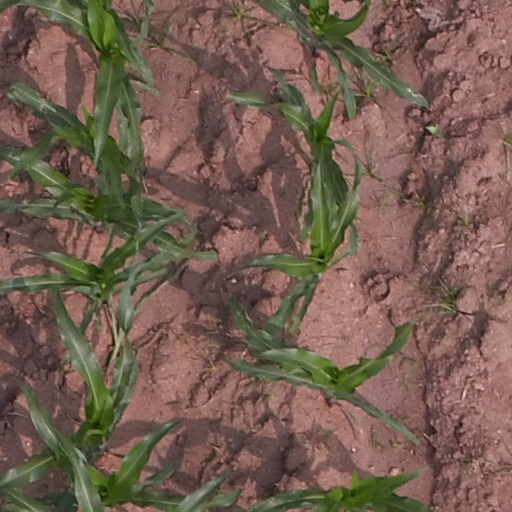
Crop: maize; corn